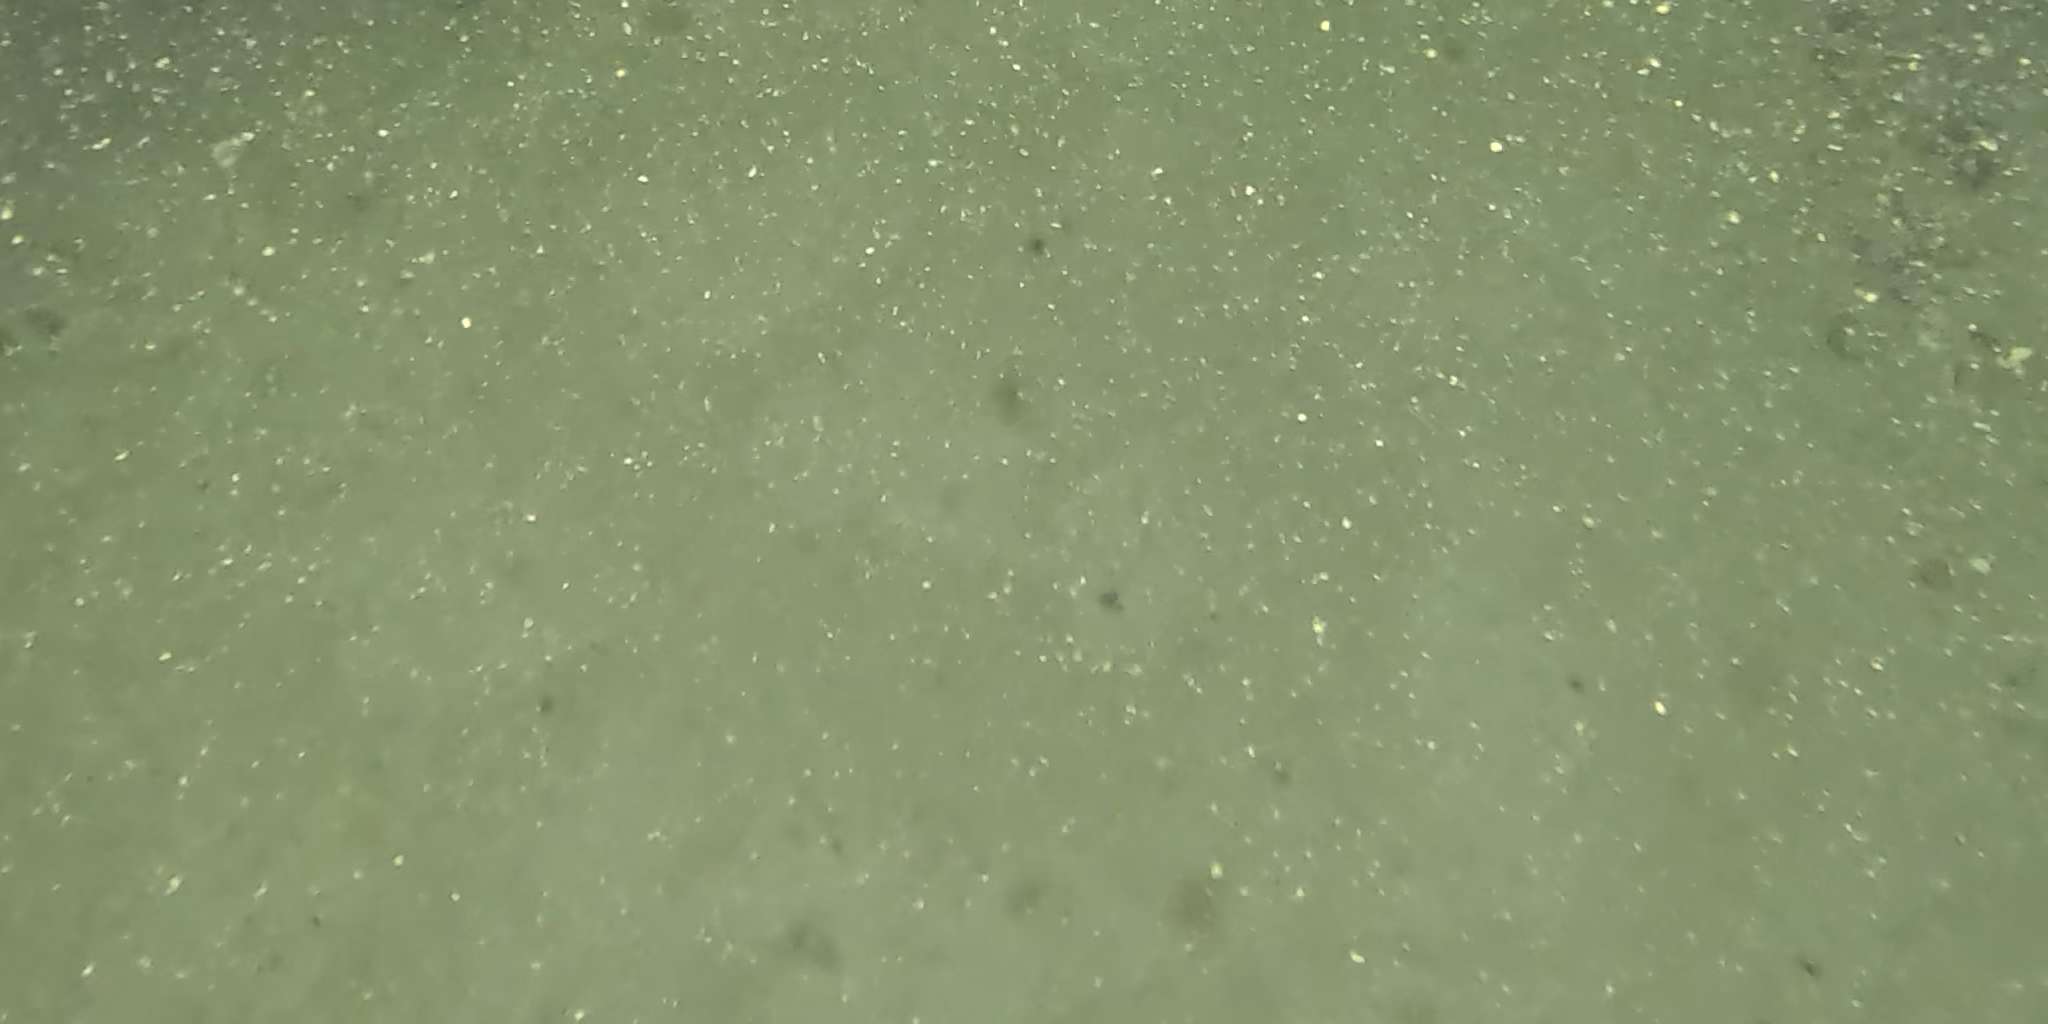
Seabed habitat: sand